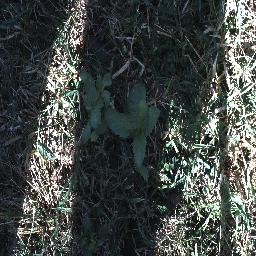
Label: snake_weed